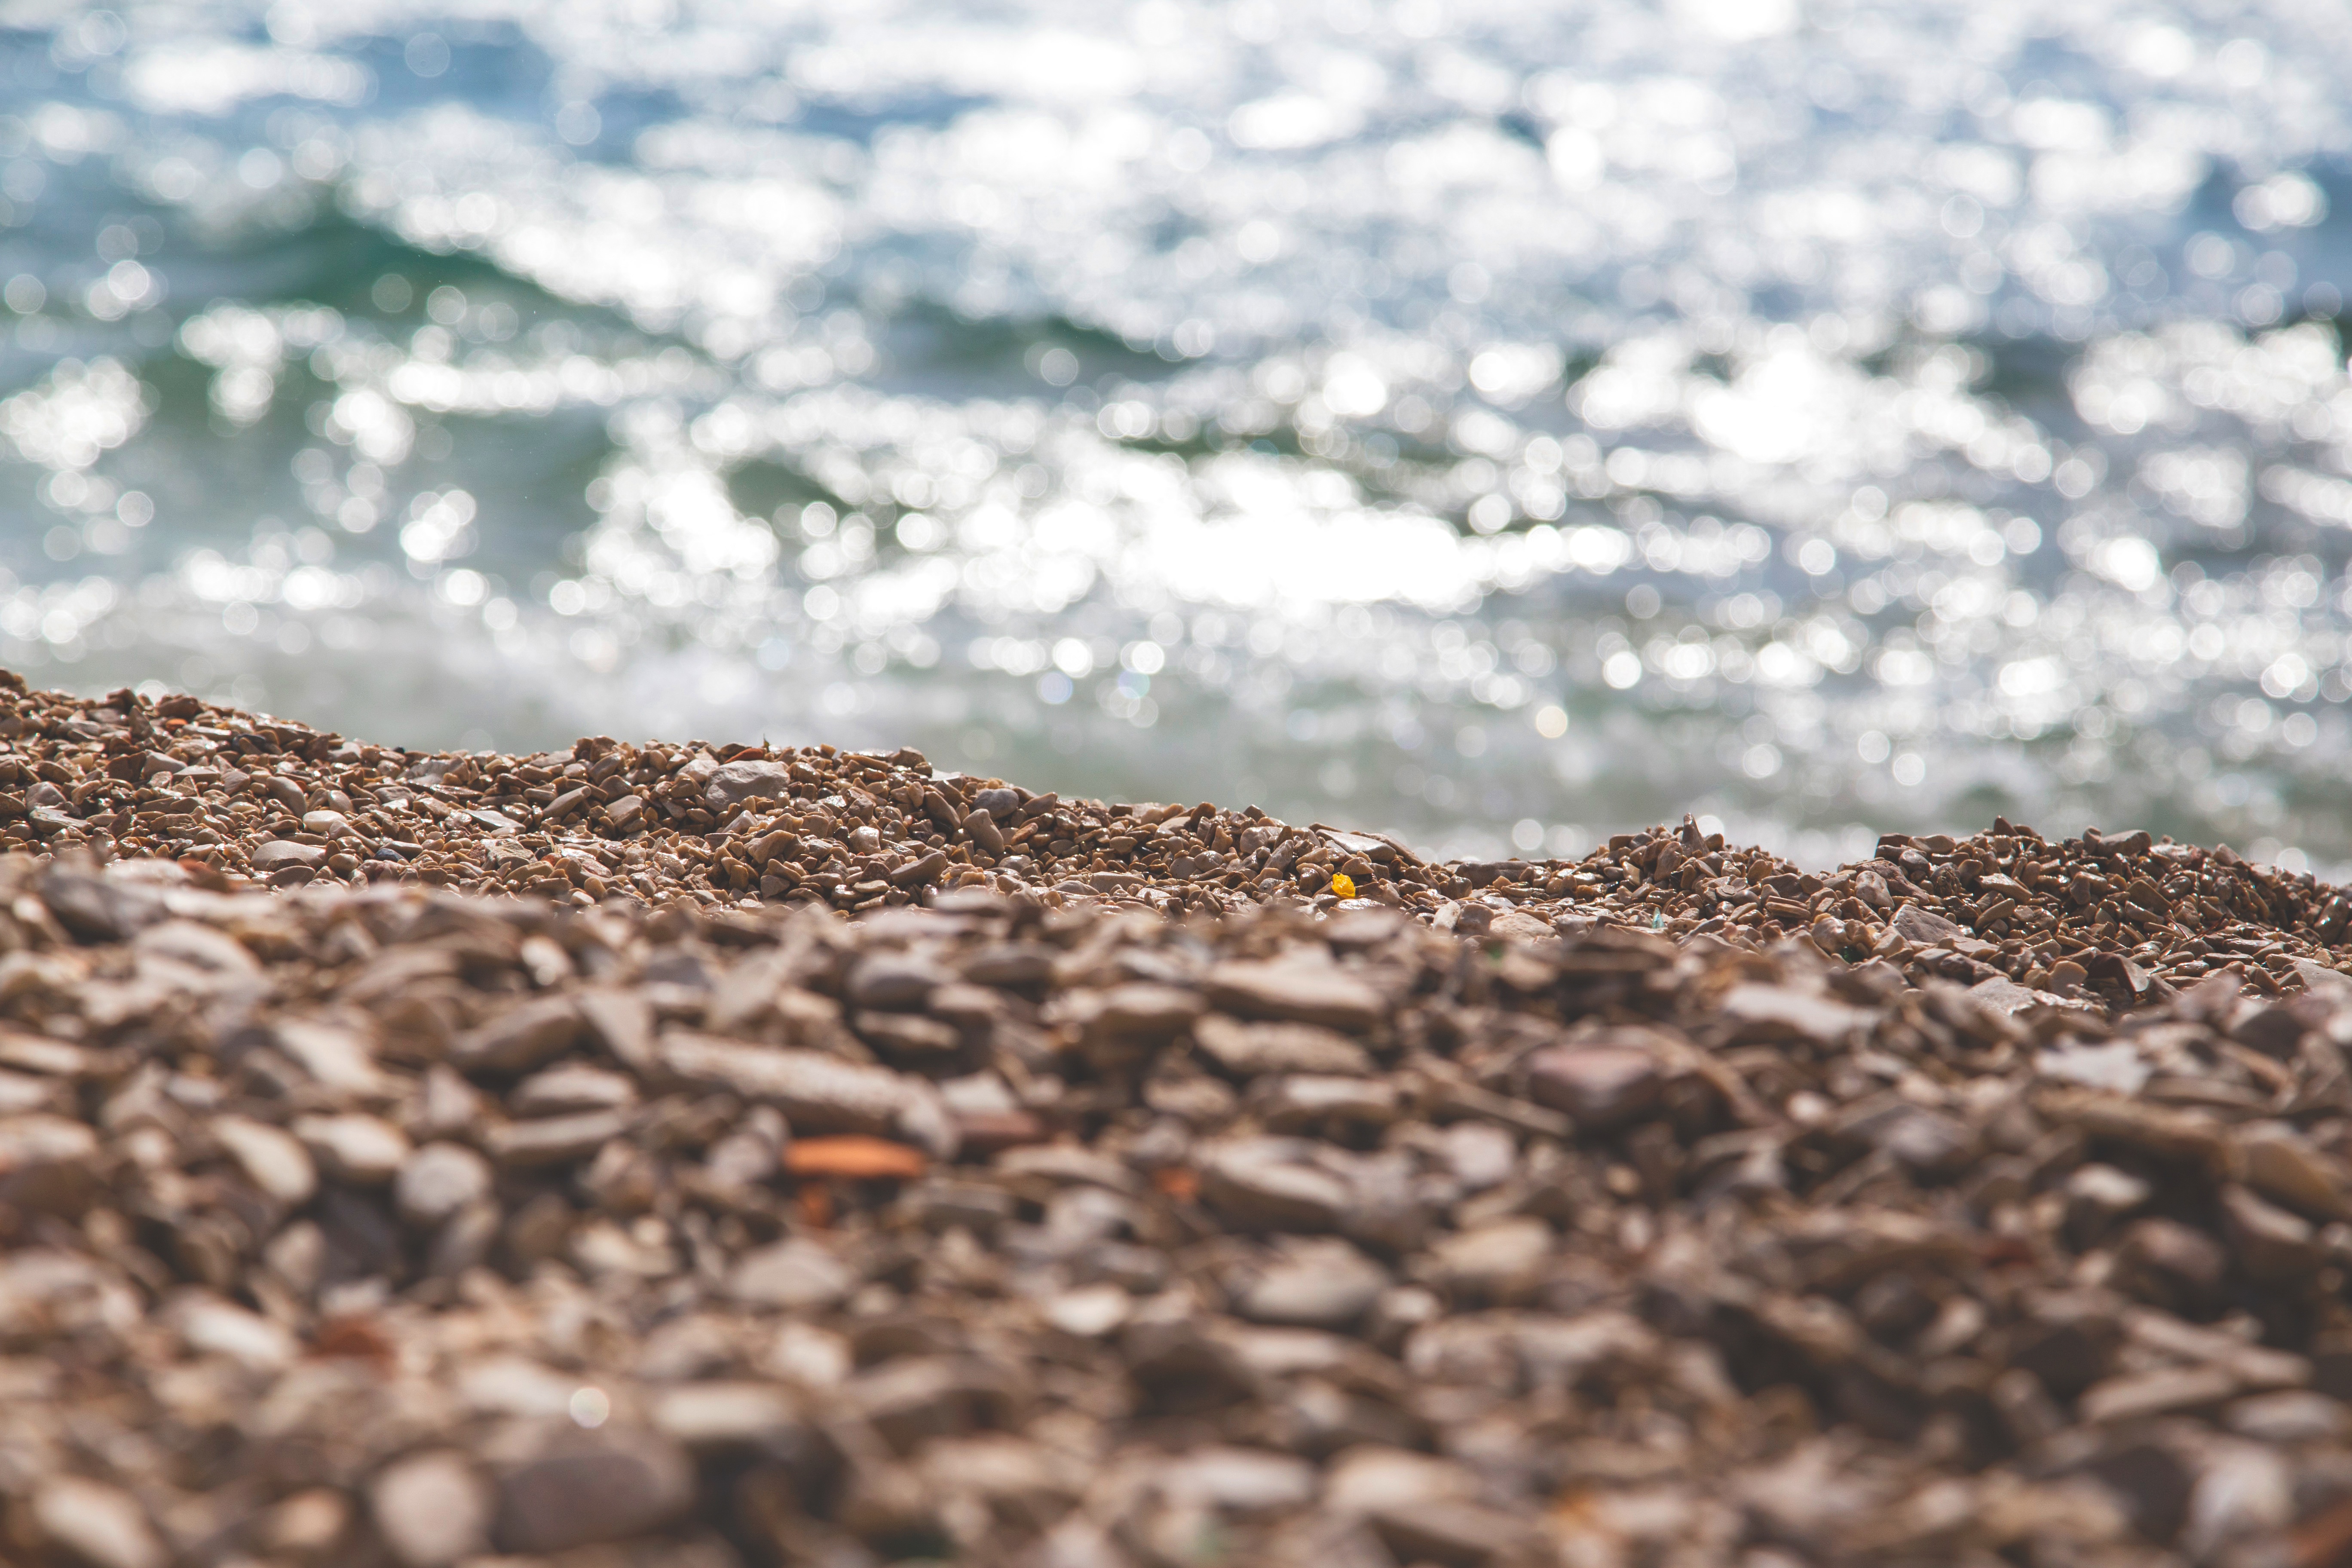
beach, sea, water, nature, sand, rock, snow, leaf, flower, pebble, soil, material, close up, geology, macro photography, grass family